Minerva Academy FC

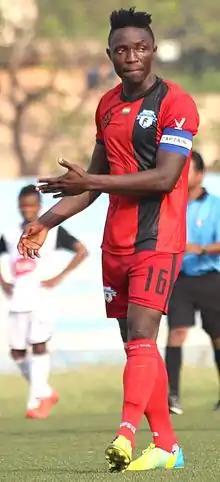
Kareem Omolaja in Minerva's away kit in 2016

Next season, surprising everyone, Minerva clinched the I-League title. It was their first ever top division title. They became the first club from North India to win the league since 1996. The title made the team qualify for their first-ever continental tournament. Minerva appeared in the group stage of the 2019 AFC Cup, alongside Chennaiyin, starting from the preliminary round 2. However, they lost to Iranian club Saipa in the qualifying play-offs of the 2019 AFC Champions League. On 3 April 2019, Minerva kicked-off their group stage campaign against Chennaiyin, which ended in a 0–0 stalemate. On 17 April, the club held Abahani Limited Dhaka of Bangladesh by 2–2 at Bangabandhu National Stadium. They maintained undefeated form, drew both home and away games with Nepali side Manang Marshyangdi. They drew another game with Chennaiyin, this time 1–1 in Guwahati. In the last group stage fixture, the club lost 0–1 to Abahani. Minerva was also placed in the round of 16 of the 2018 Indian Super Cup, in which they lost to Jamshedpur by 4–5.